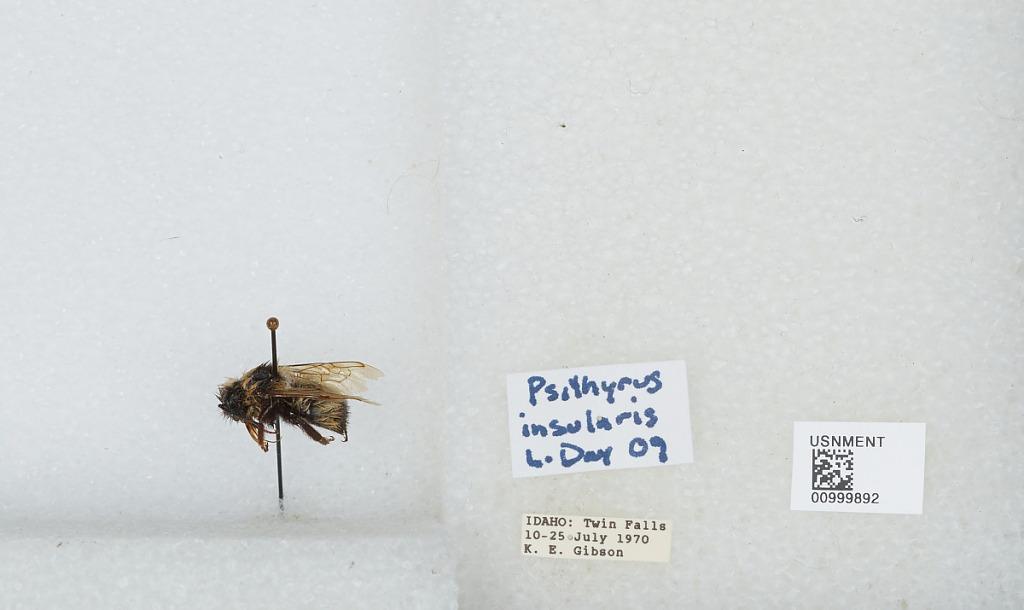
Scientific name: Bombus (Psithyrus) insularis (Smith)
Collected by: K. Gibson
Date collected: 1970-7-10
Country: United States
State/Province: Idaho
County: Twin Falls
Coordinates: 42.35, -114.66